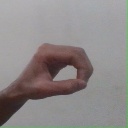
अक्षर: औ